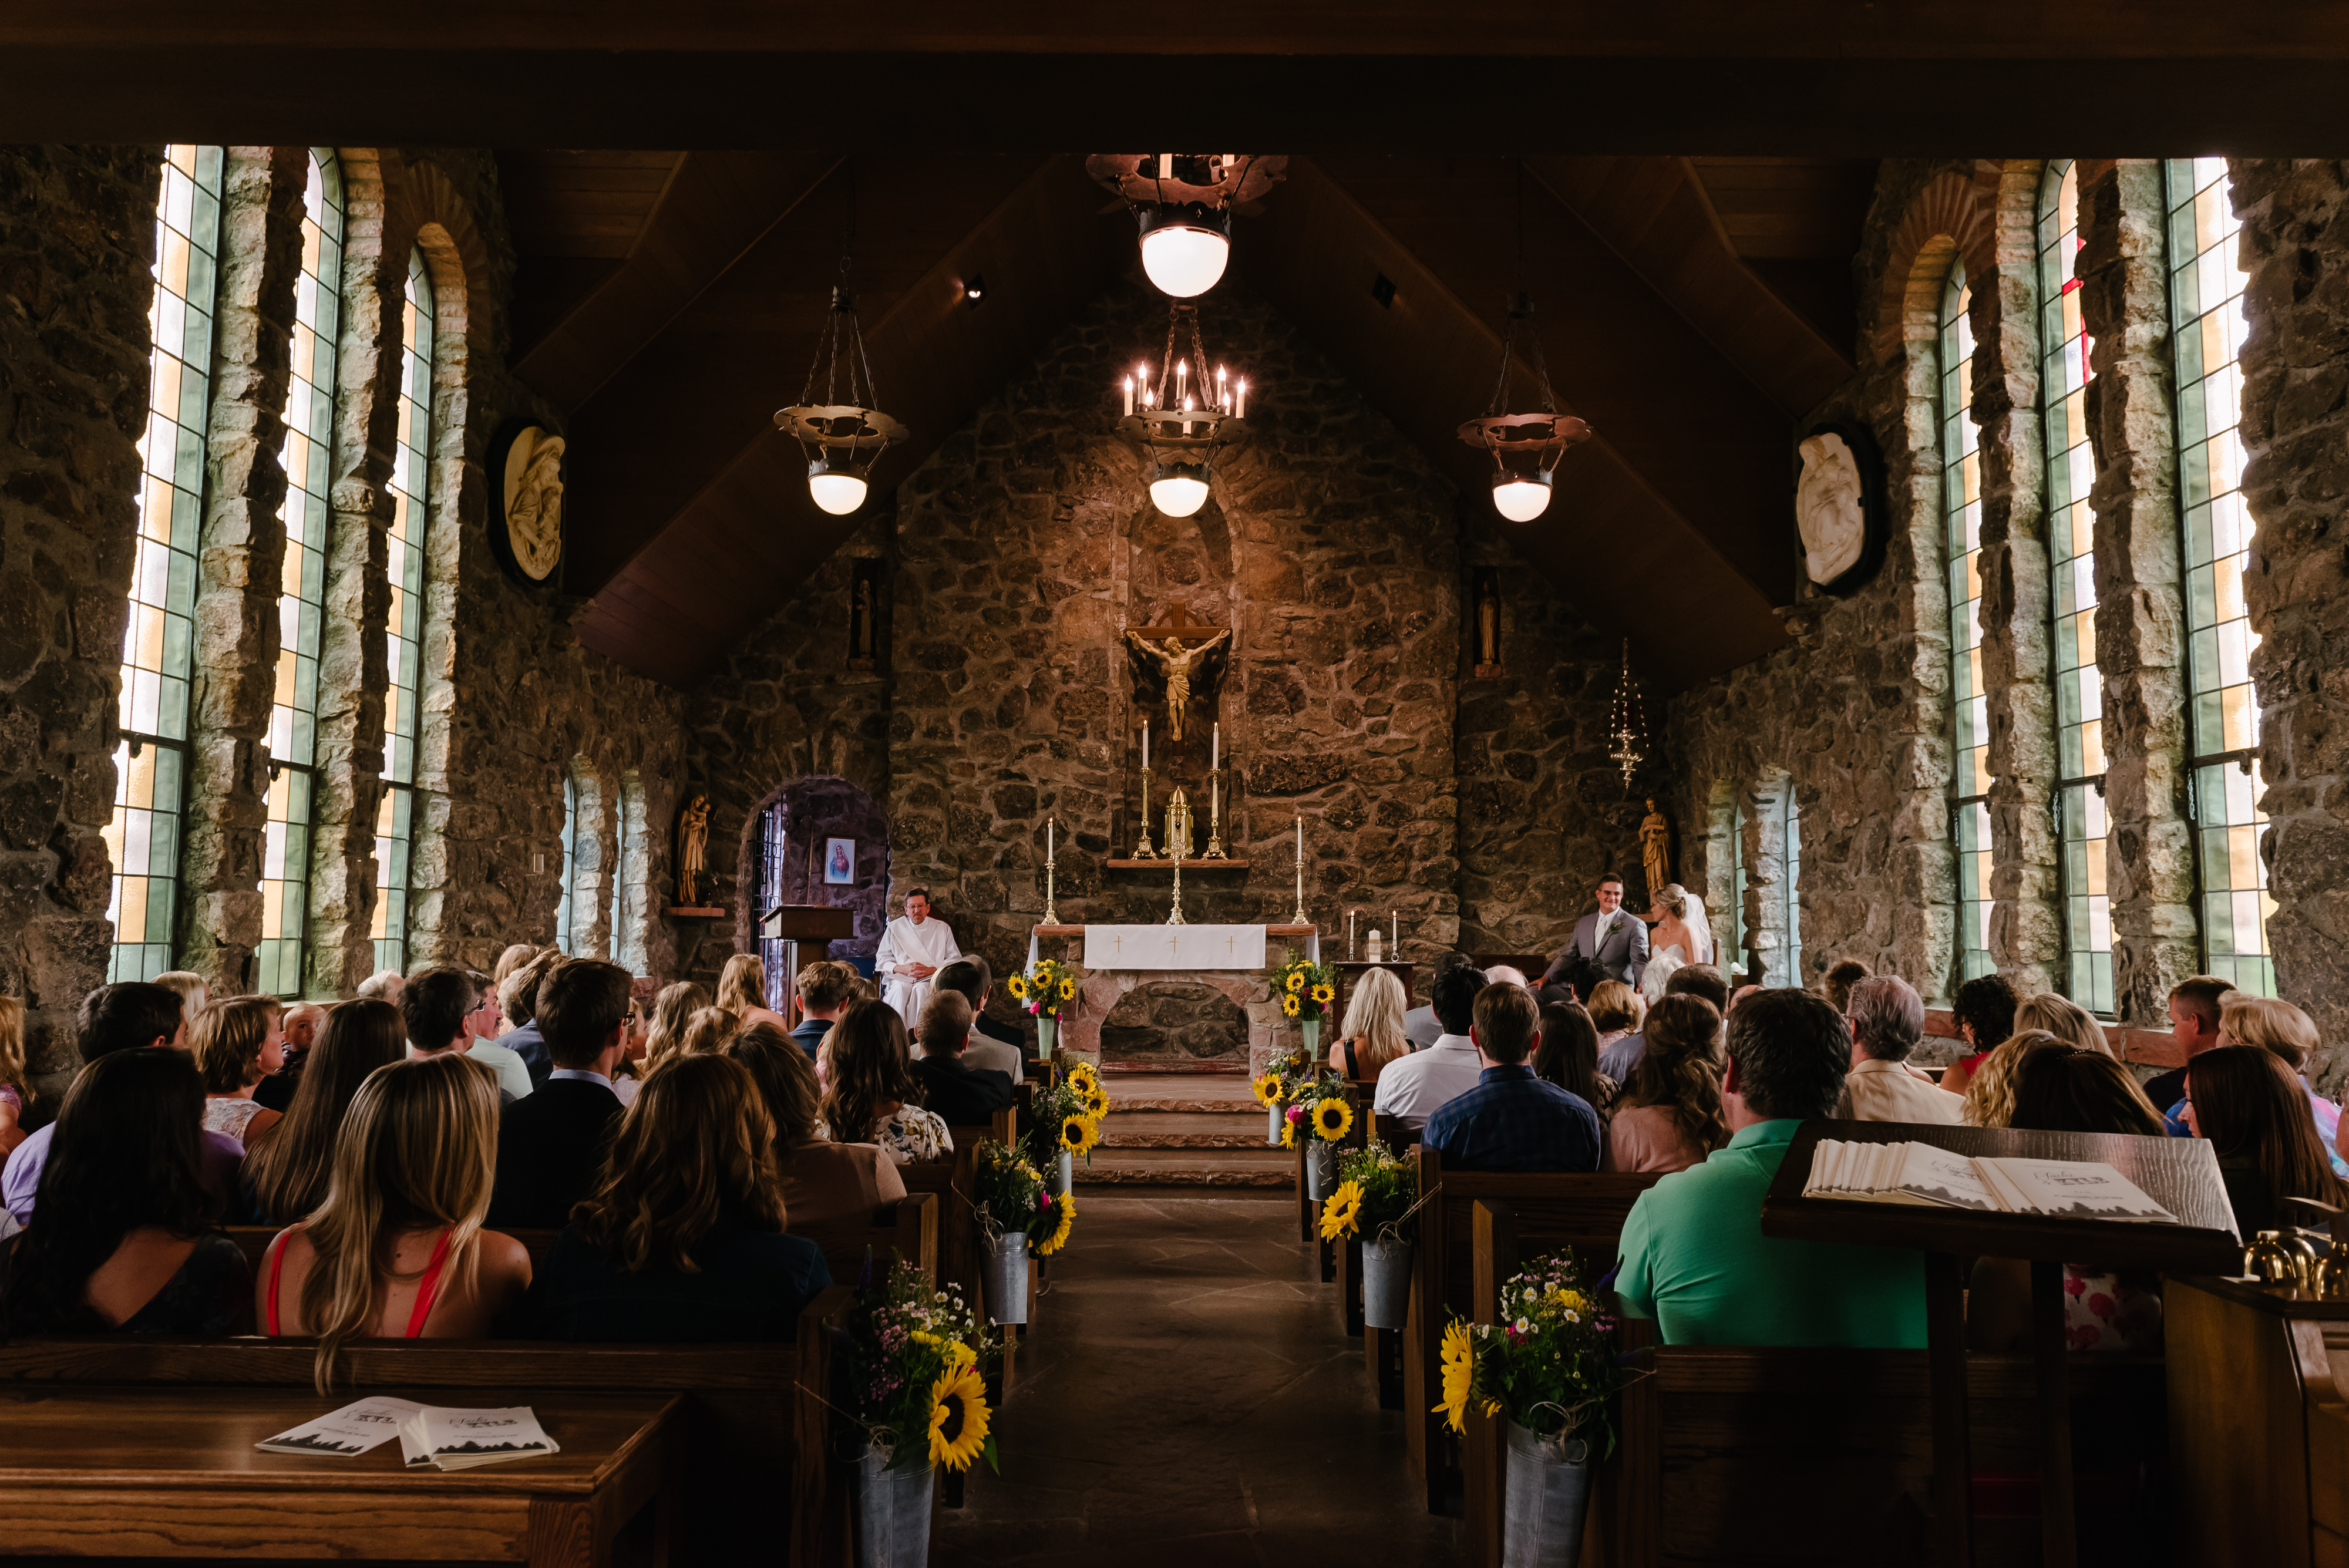
architecture, people, building, religion, church, praying, place of worship, aisle, ceremony, indoors, temple, altar